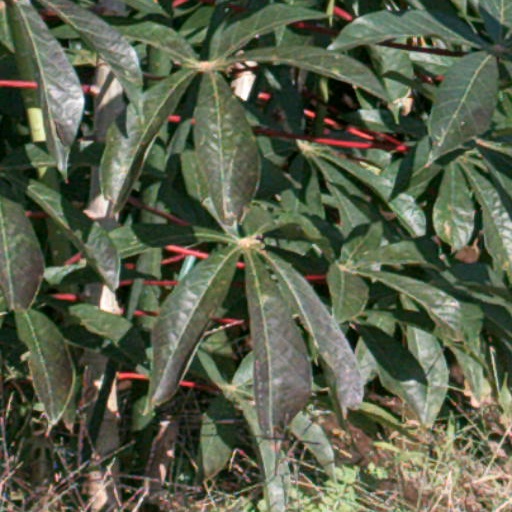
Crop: cassava